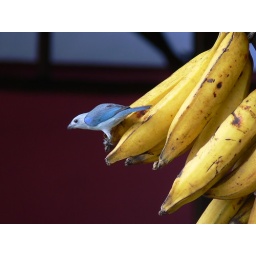
A blue bird pecks at plantains hanging at Restaurante La Choza de Laurel in La Fortuna, Costa Rica